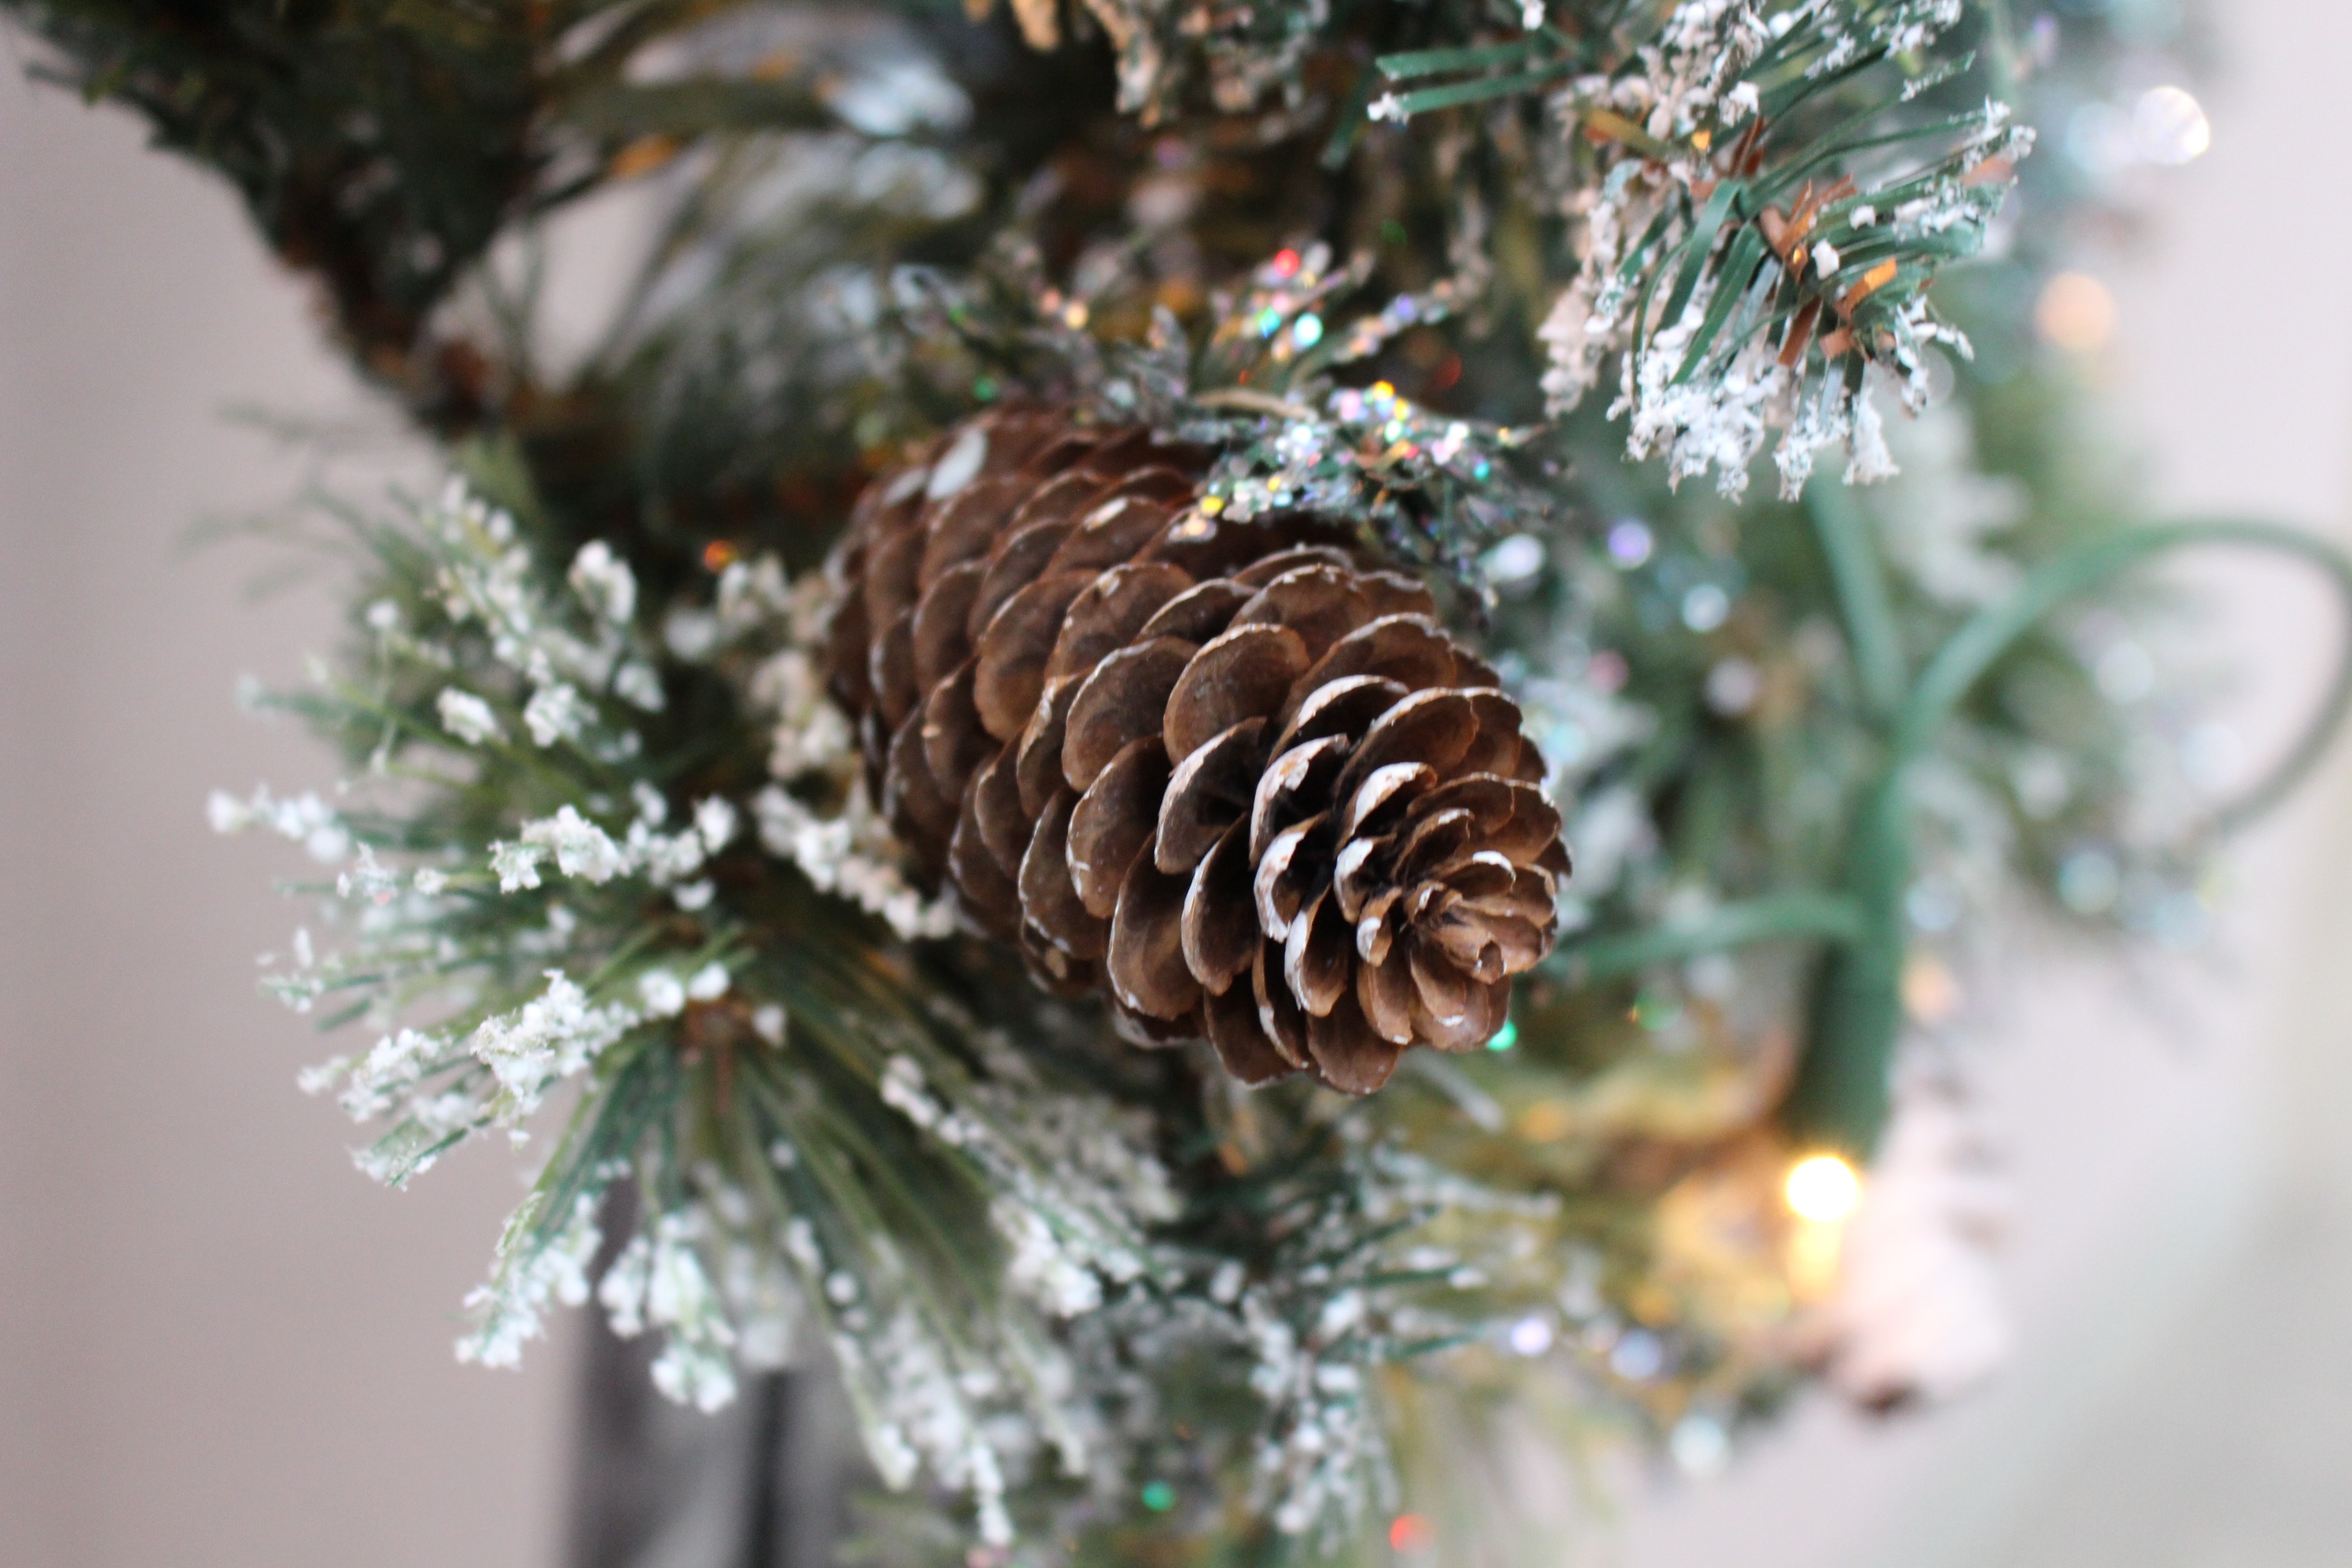
tree, branch, snow, winter, plant, flower, pine, decoration, christmas, fir, christmas tree, season, twig, conifer, close up, christmas decoration, spruce, macro photography, pine family, woody plant, land plant, conifer cone